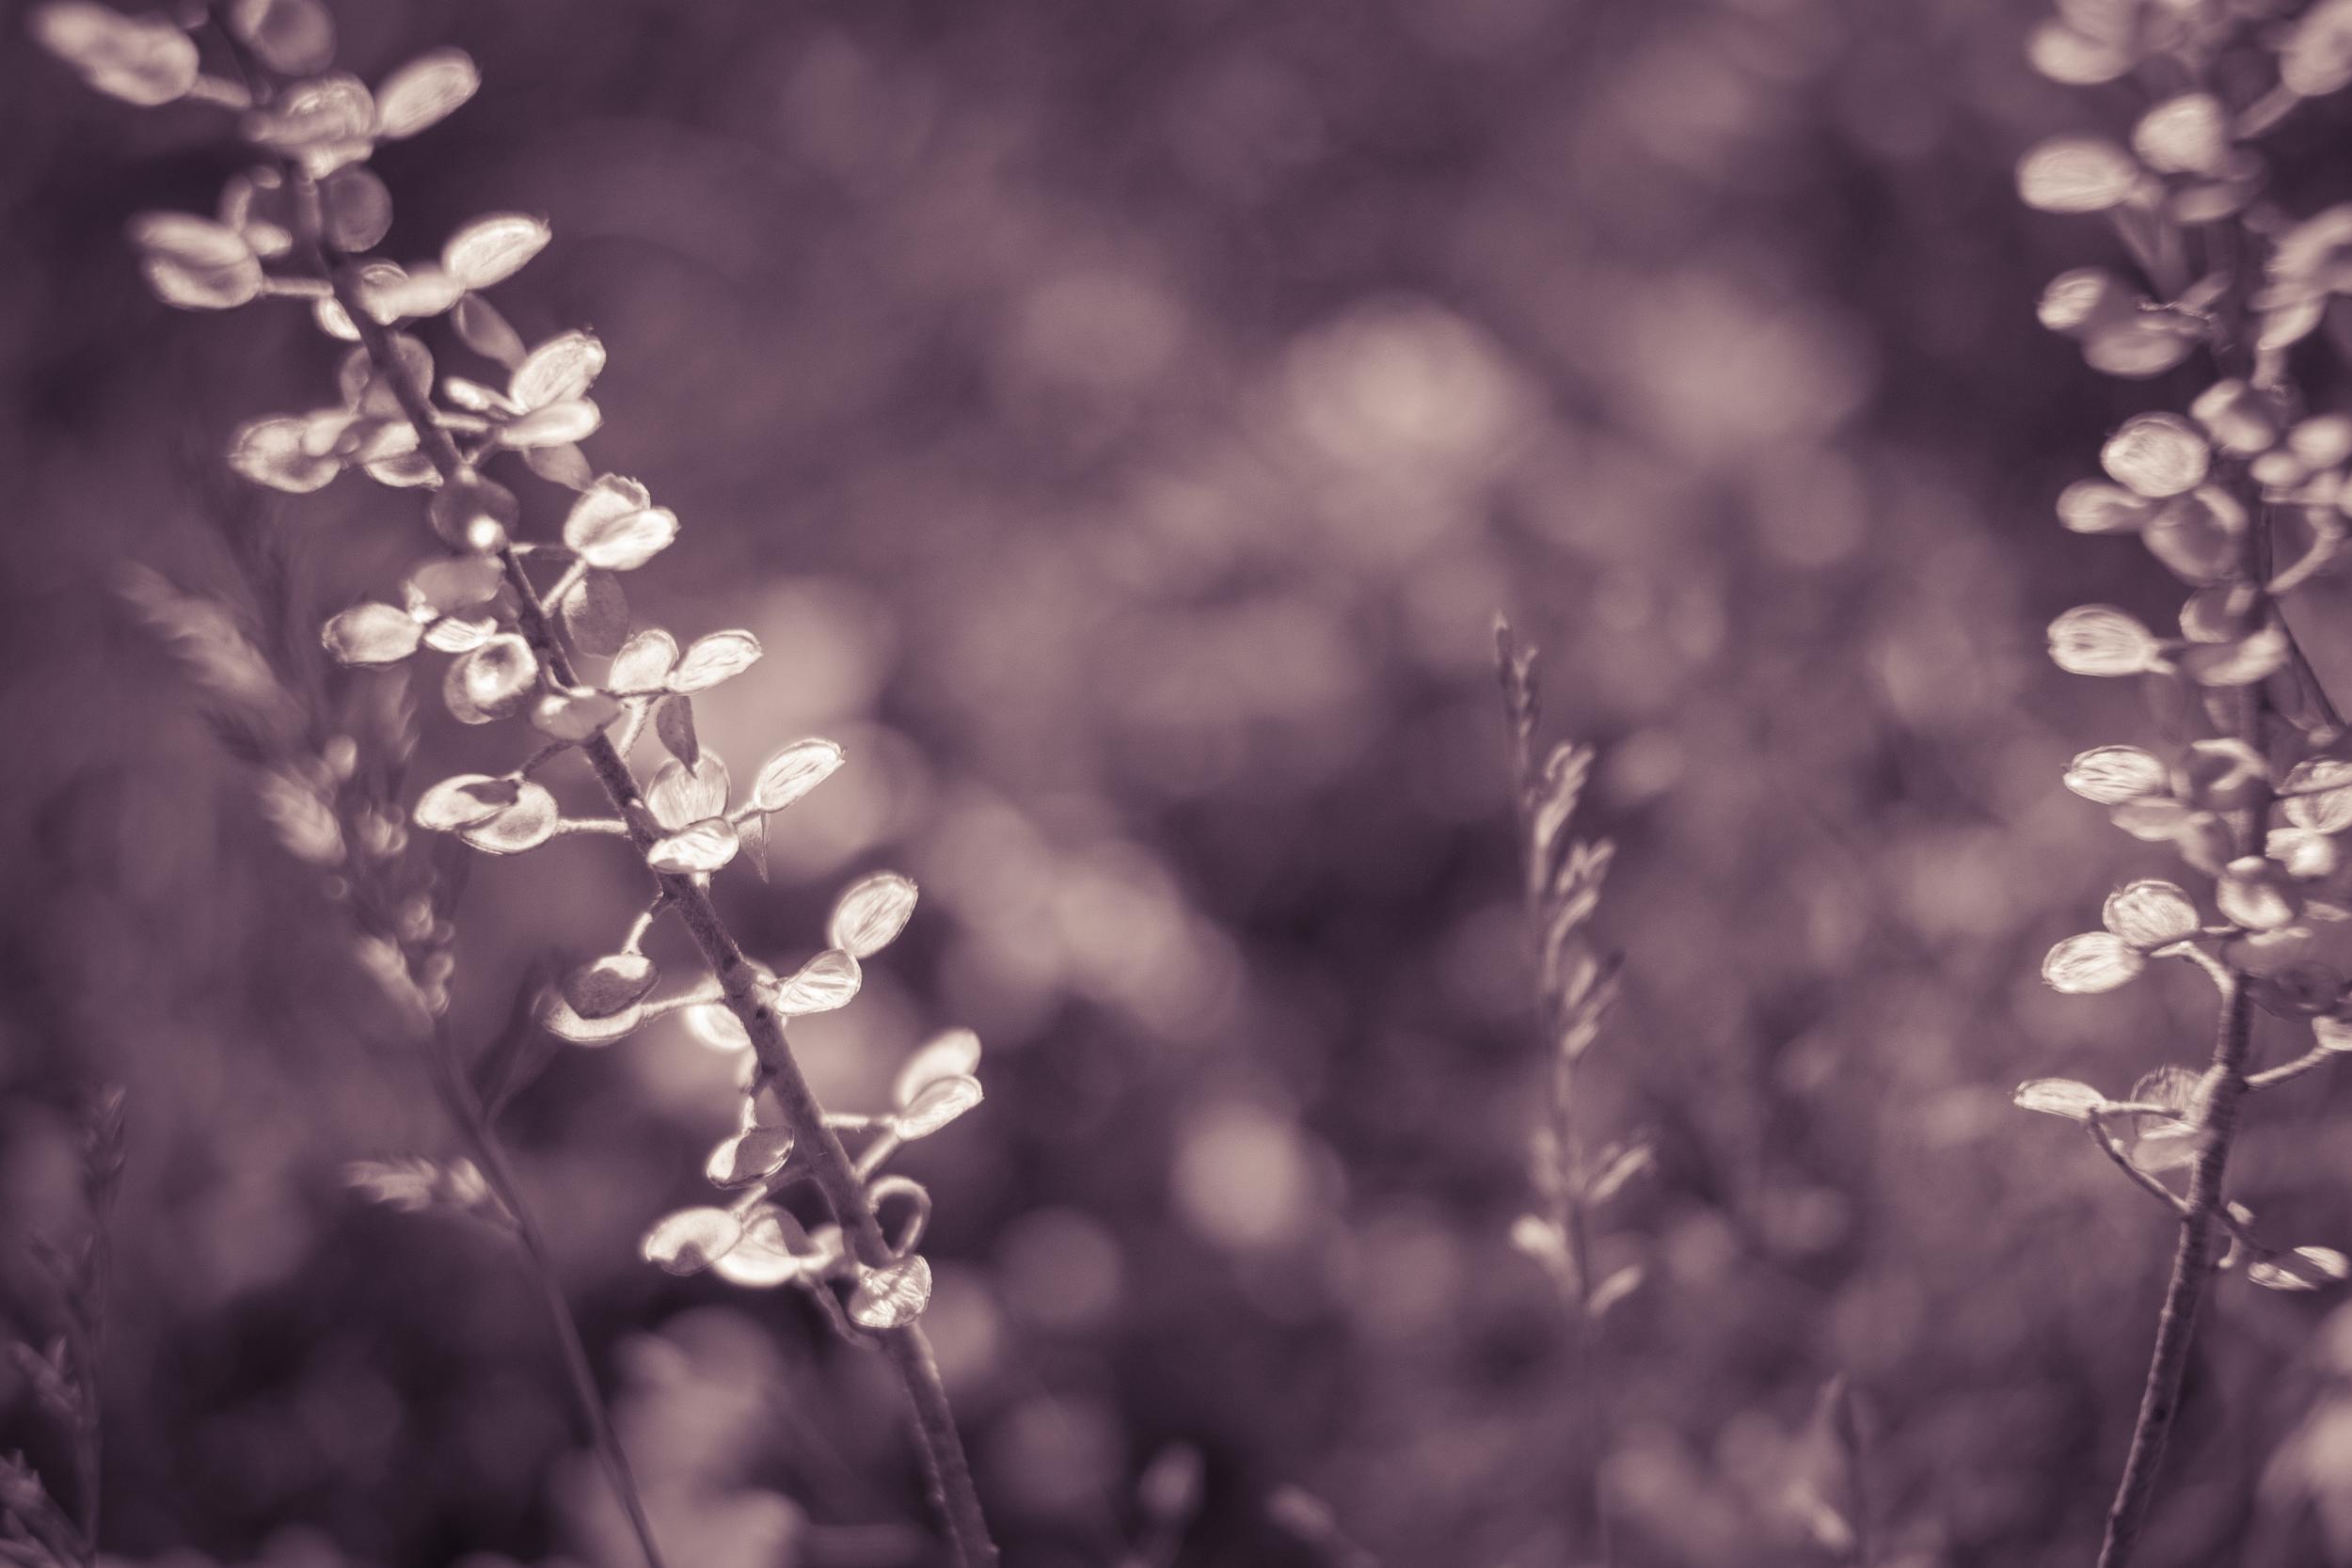
tree, nature, branch, blossom, winter, black and white, plant, photography, sunlight, leaf, flower, petal, frost, spring, autumn, nikon, monochrome, closeup, flora, season, cherry blossom, close up, d750, depthoffield, macro photography, monochrome photography, plant stem